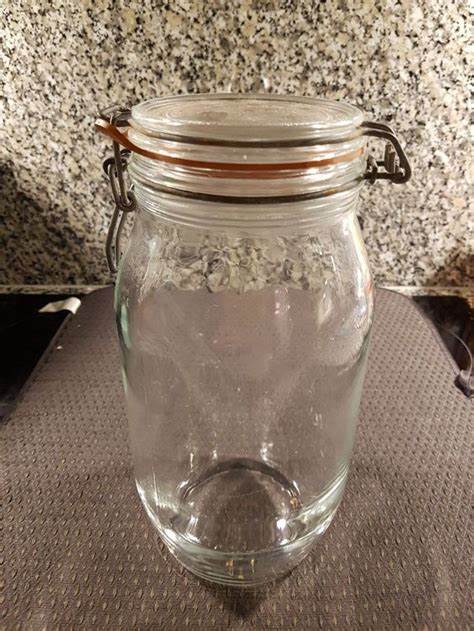
Waste category: glass